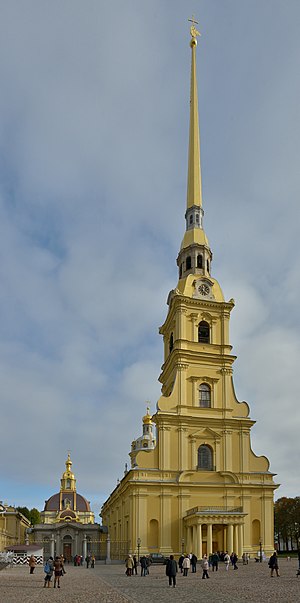
Peter den Store / Peter den Store og kirken
Sankt Peter og Paulus-katedralen. Det første og ældste vartegn i Skt. Petersborg bygget mellem 1703 og 1733, langs Neva floden.
Peter den Store, Peter 1. eller Peter Aleksejevitj var zar af Rusland fra 1682 til 1725. Frem til 1696 regerede han i fællesskab med sin halvbroder Ivan 5.